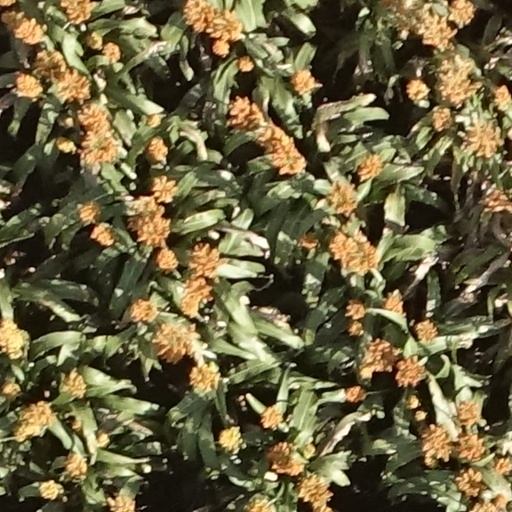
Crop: sorghum